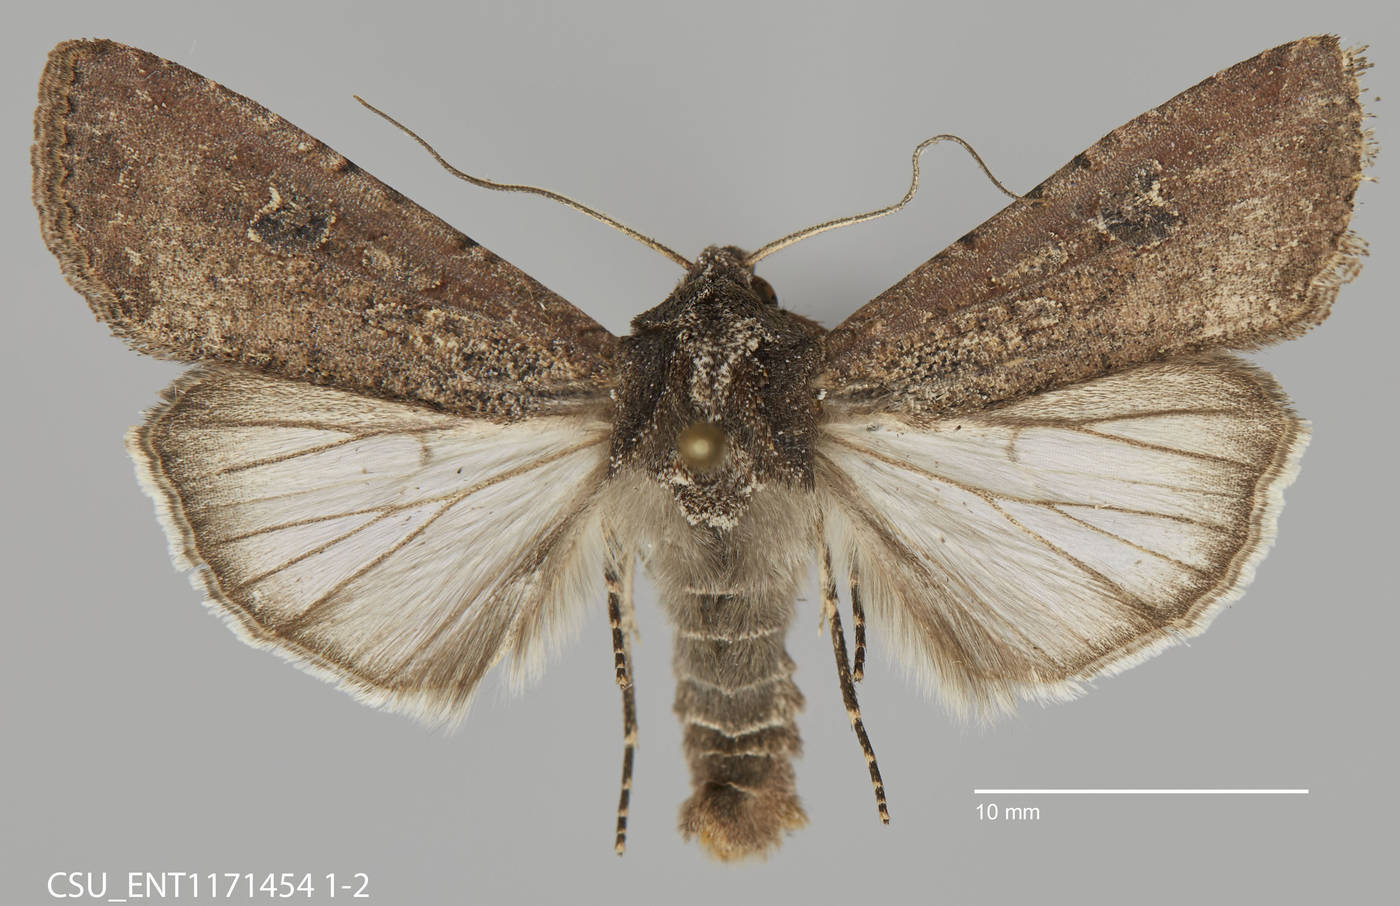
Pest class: cutworms